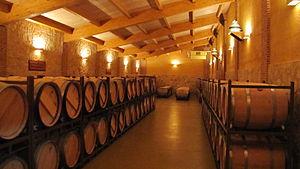
La province de Valladolid est l'une des neuf provinces de la communauté autonome de Castille-et-León, dans le nord-ouest de l'Espagne. Elle compte une population de 520 716 habitants pour un total de 225 municipalités, une superficie de 8 110 km² et une densité de population de 64,19 hab/km². Sa capitale est la ville de Valladolid. Cette province se distingue par un des plus hauts indices de développement humain dans le monde, s'expliquant par le haut index atteint par le niveau d'éducation, un des meilleurs d'Espagne.